Lion Air Flight 538

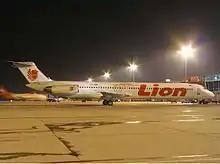
PK-LMN, the aircraft involved in the accident, seen in August 2004

Lion Air Flight 538 (JT538/LNI538) was a scheduled domestic passenger flight from Soekarno–Hatta International Airport, Jakarta, to Juanda International Airport in Surabaya, with a stopover at Adi Sumarmo Airport, Surakarta, Indonesia. On 30 November 2004, the McDonnell Douglas MD-82 overran the runway of Adi Sumarmo Airport, and crashed onto a cemetery on landing; 25 people on board were killed in the crash, including the captain. At the time, the accident was Lion Air's only fatal hull loss until 2018.